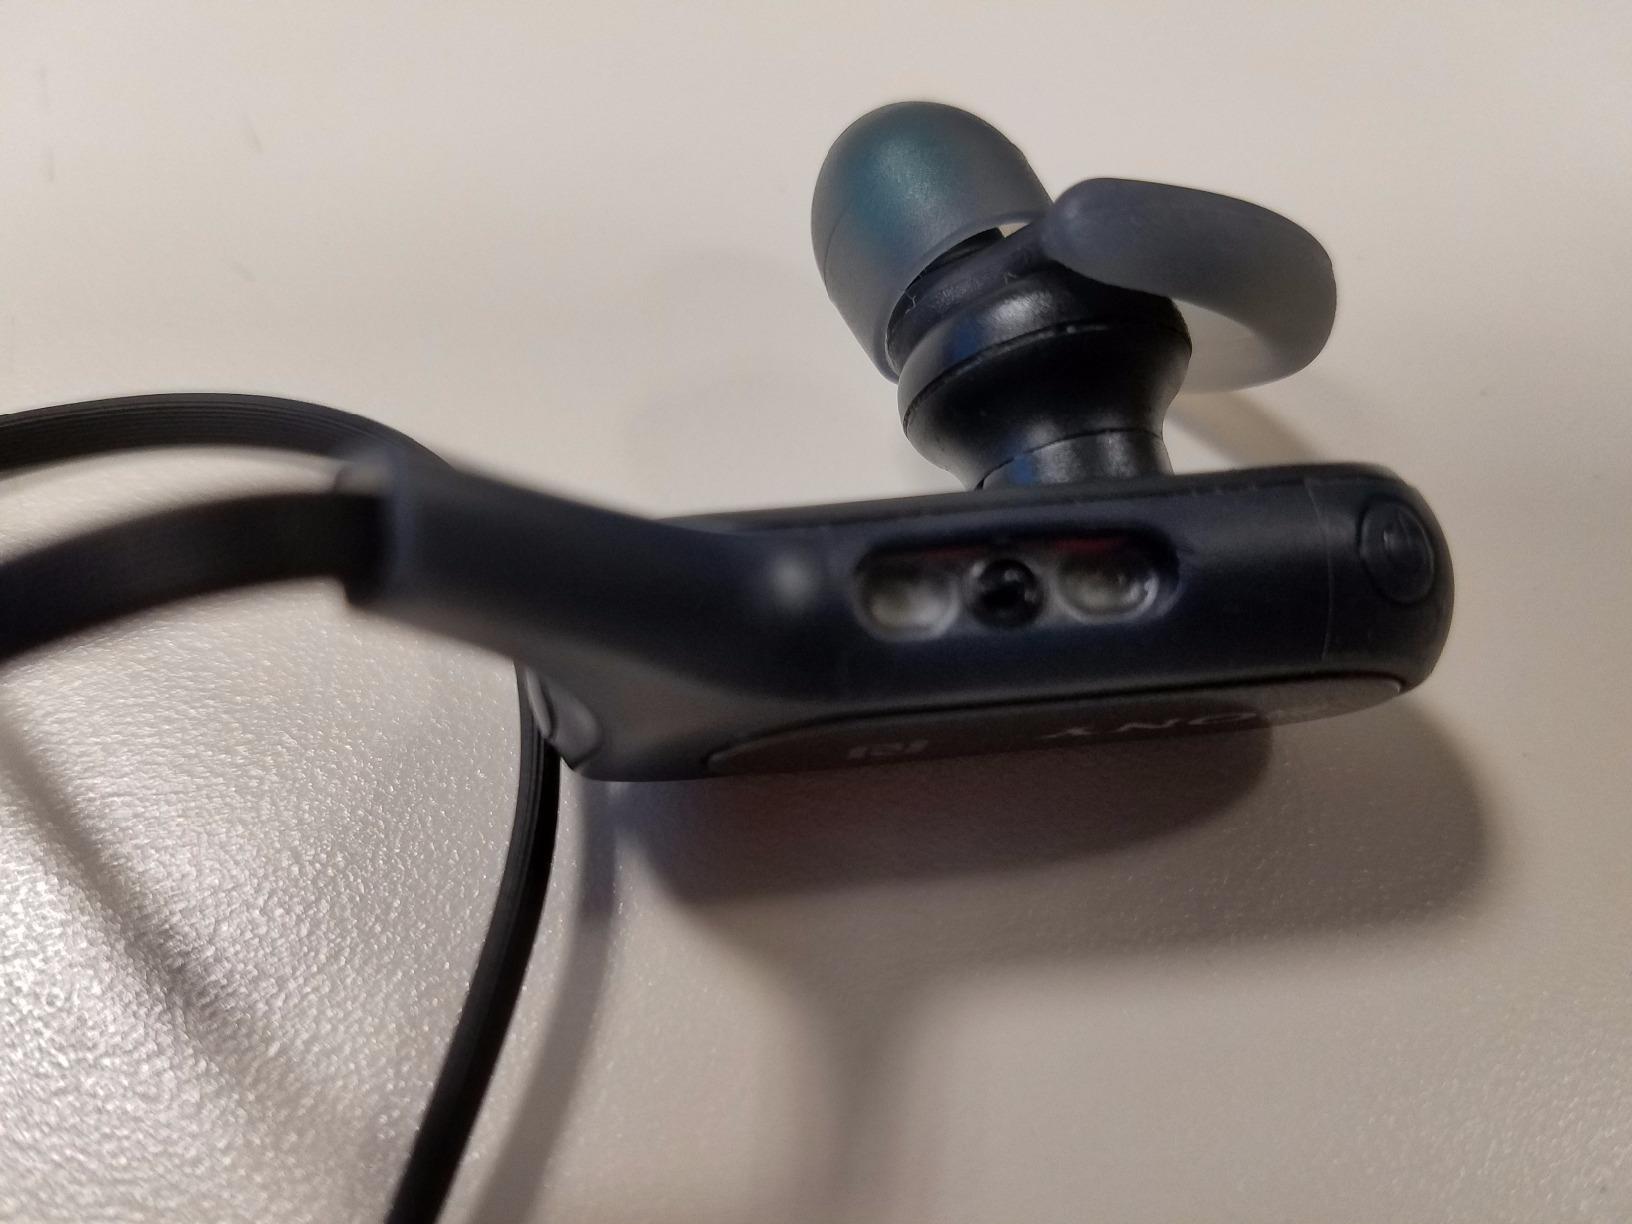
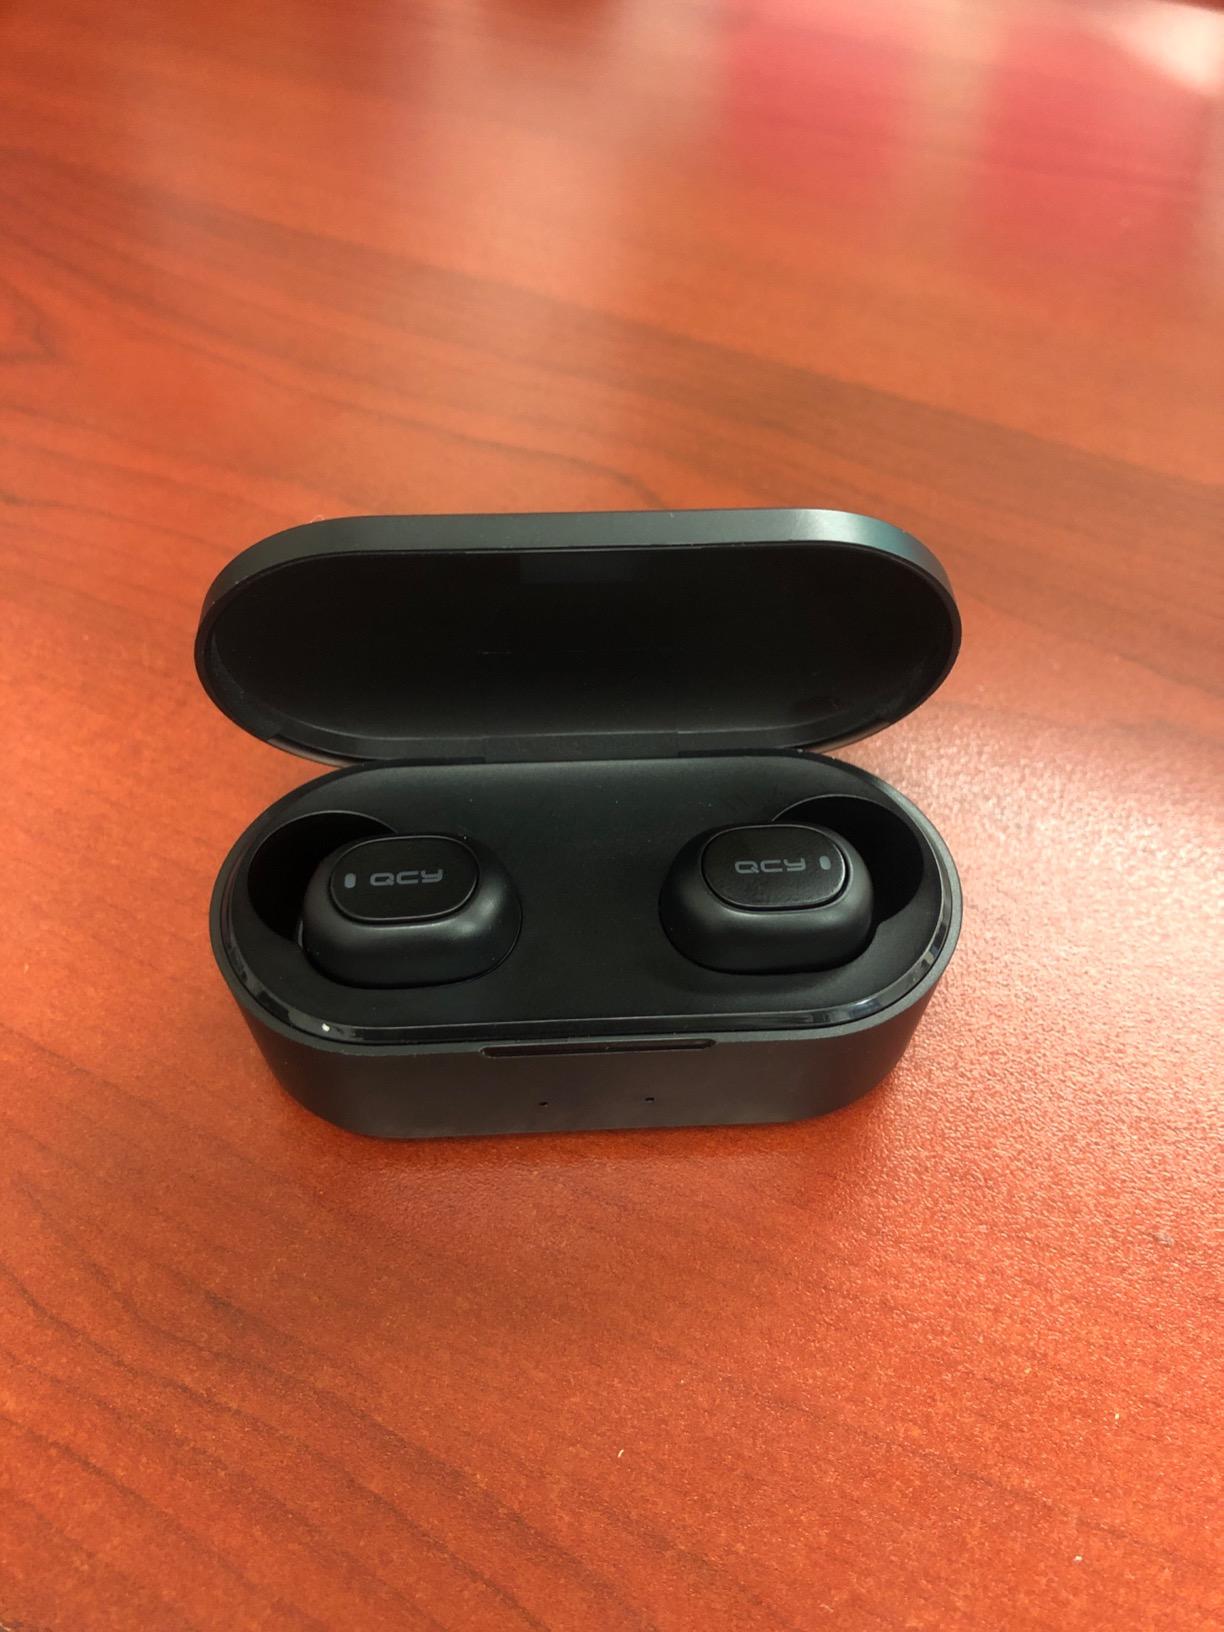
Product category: earbuds
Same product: no